Boosting (doping)

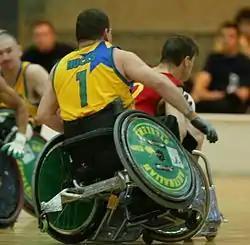
A game of wheelchair rugby, a sport where some competitors are believed to "Boost"

Boosting is a method of inducing autonomic dysreflexia with the intention of enhancing performance in sport. It can be used by an athlete with a spinal cord injury to increase their blood pressure and is performed by causing a painful stimulus in the lower part of the body. The International Paralympic Committee (IPC) banned the practice in 1994, but many competitors with spinal injuries are still thought to be using it as a performance enhancer.